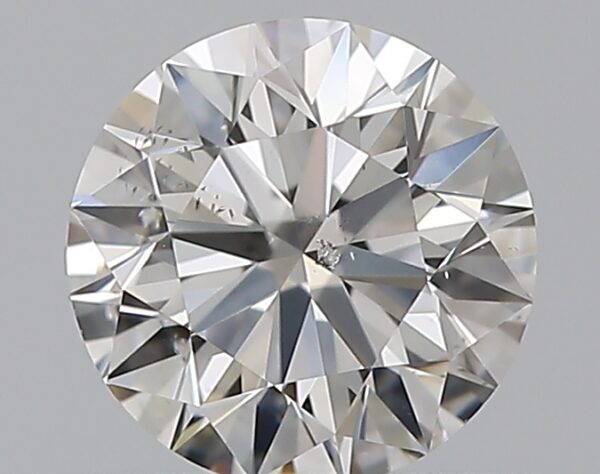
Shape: round
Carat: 0.52
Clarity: SI2
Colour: G
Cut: EX
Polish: EX
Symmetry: EX
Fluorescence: N
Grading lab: GIA
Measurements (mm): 5.12 x 5.14 x 3.2